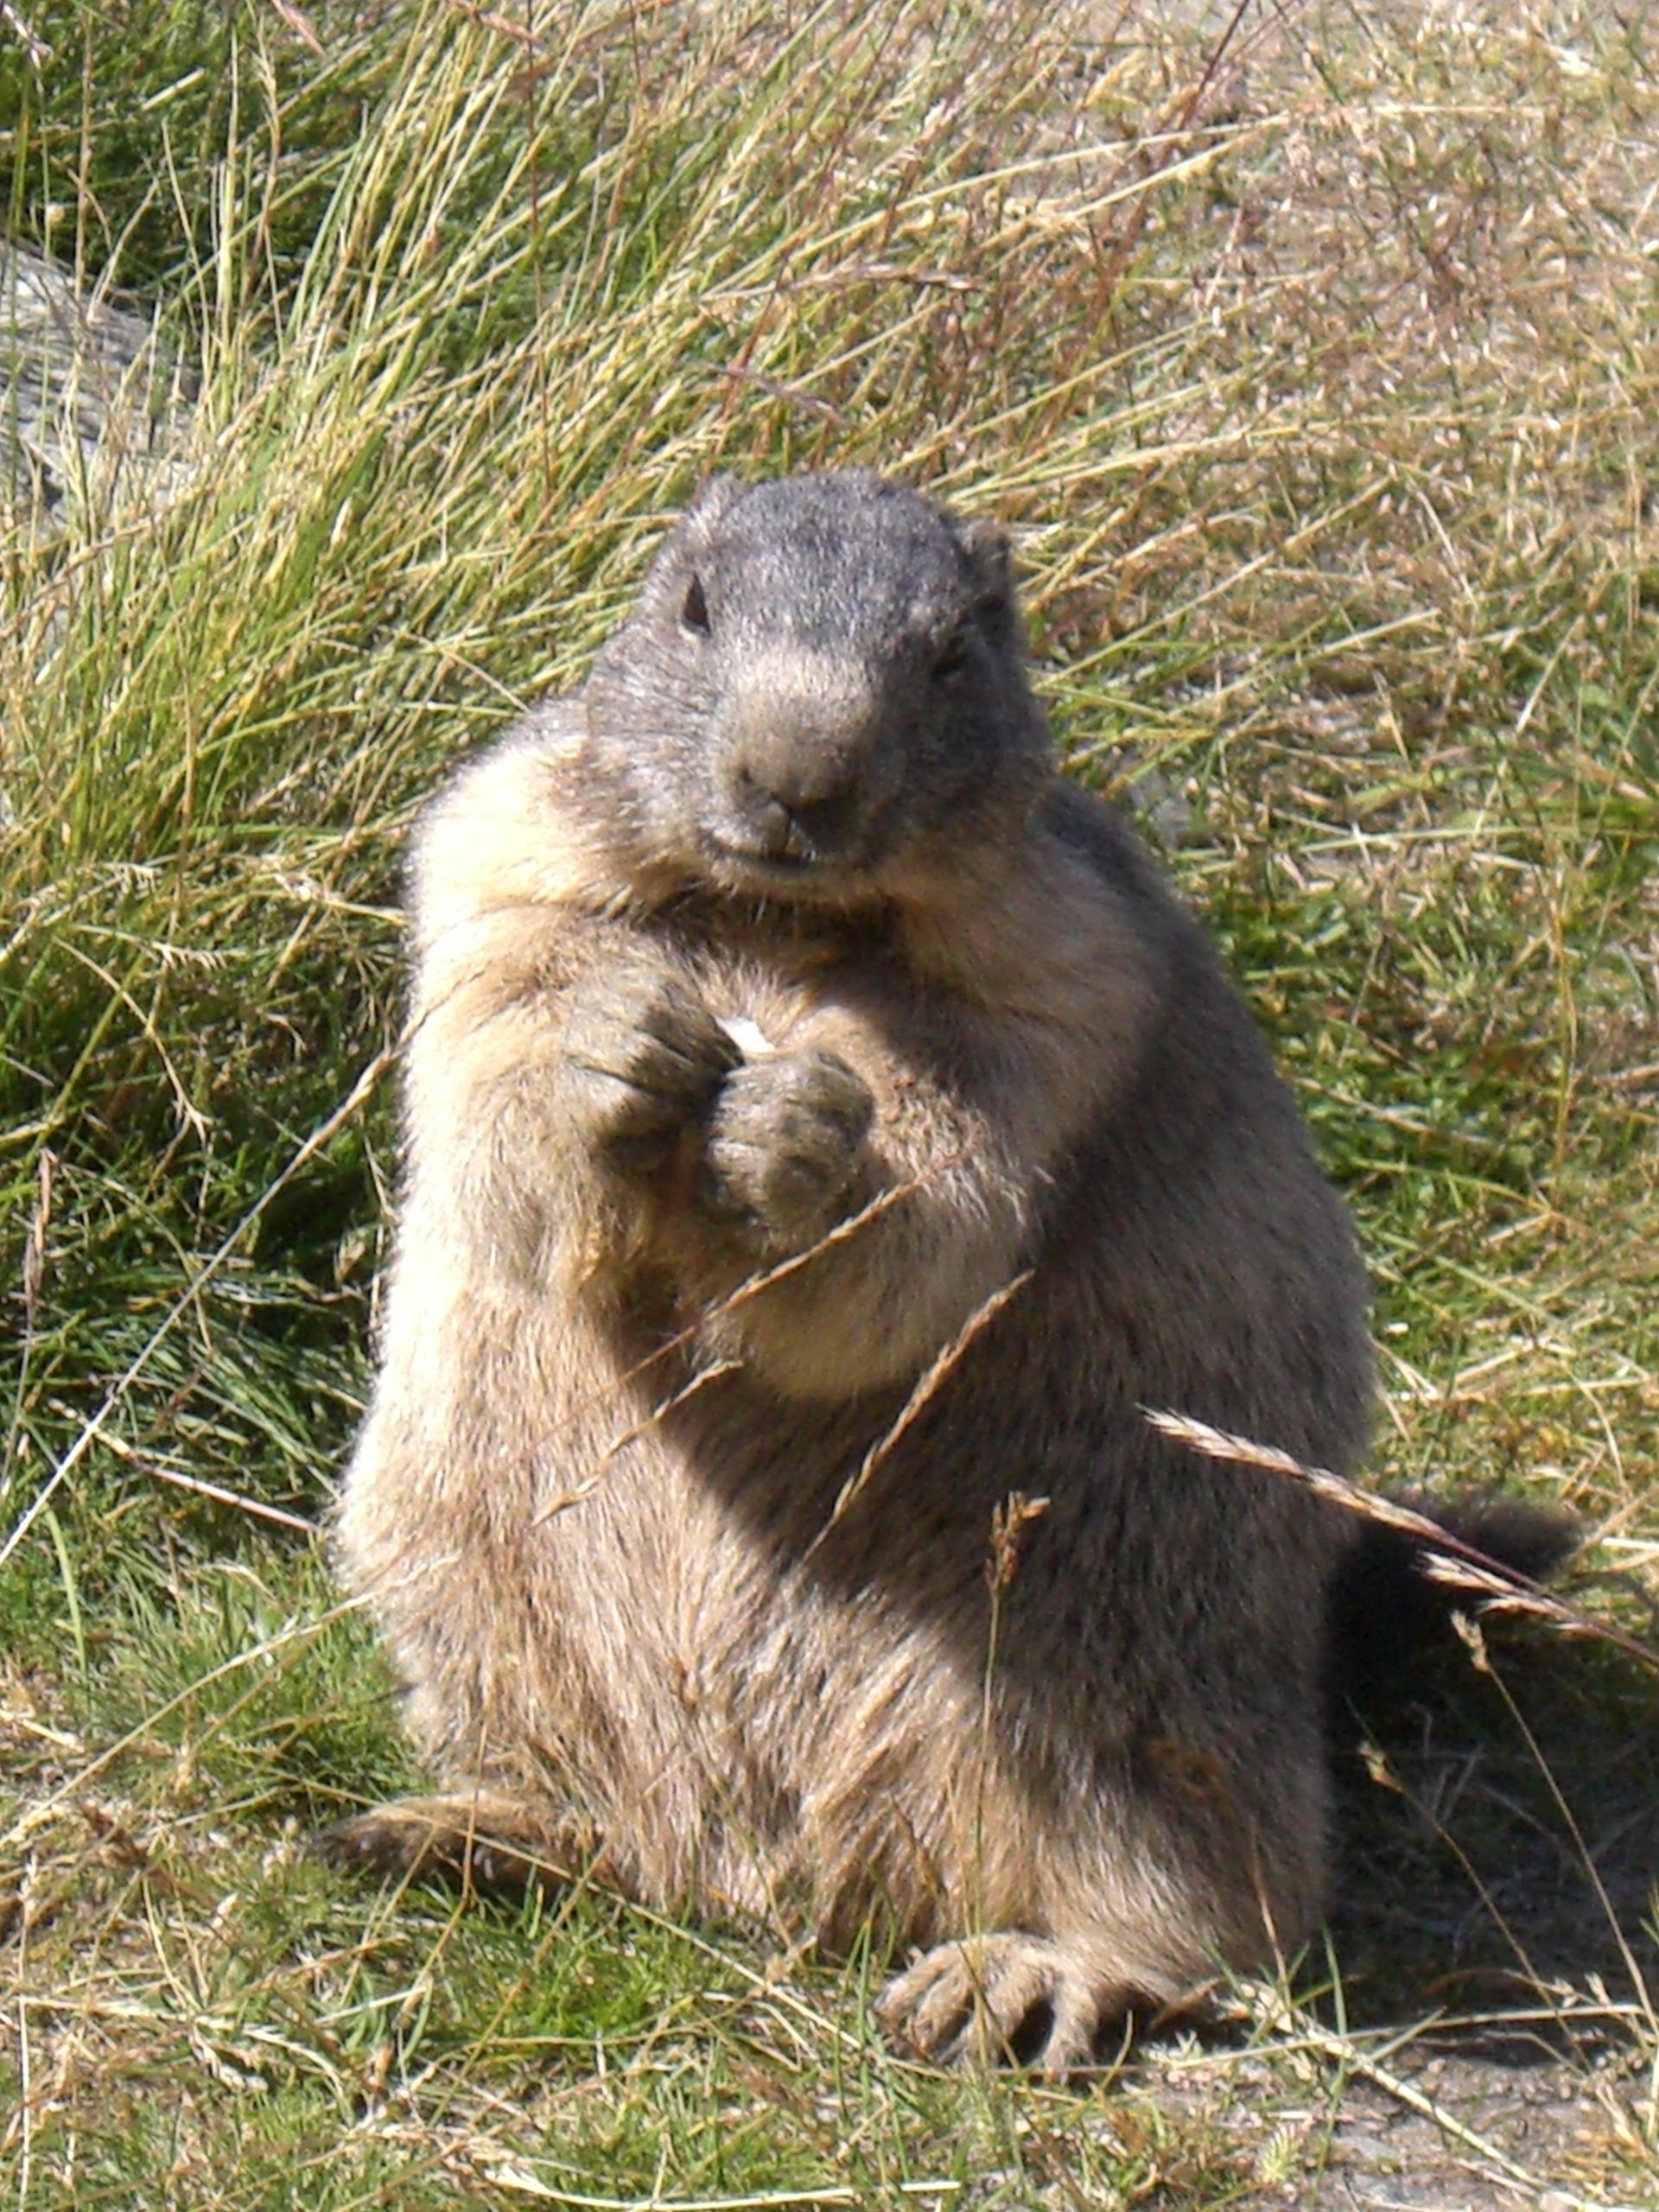
wildlife, mammal, alpine, squirrel, rodent, fauna, animals, vertebrate, marmot, prairie dog, fox squirrel